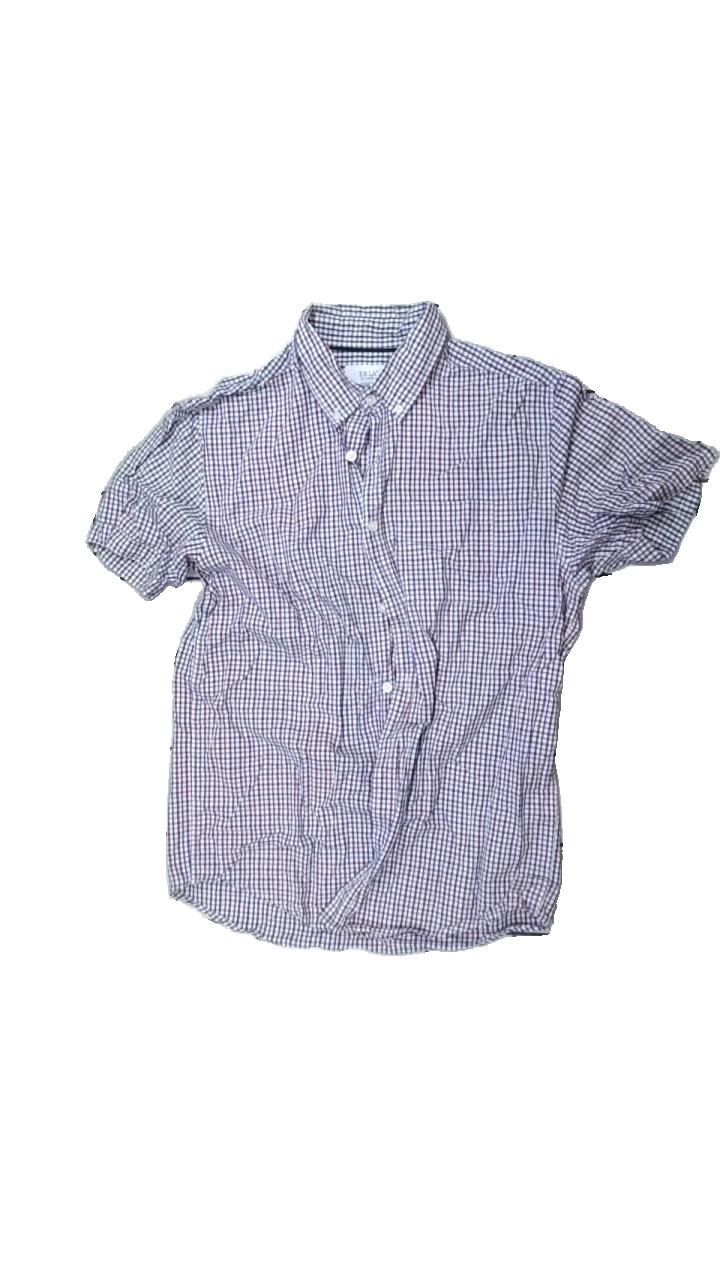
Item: Shirt (Men)
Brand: Erla Of Sweden
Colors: White, Red, Blue
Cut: Regular
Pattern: Checkered print
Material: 100% cotton
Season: All
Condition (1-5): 3
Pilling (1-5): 5
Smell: Major
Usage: Reuse
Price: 50-100